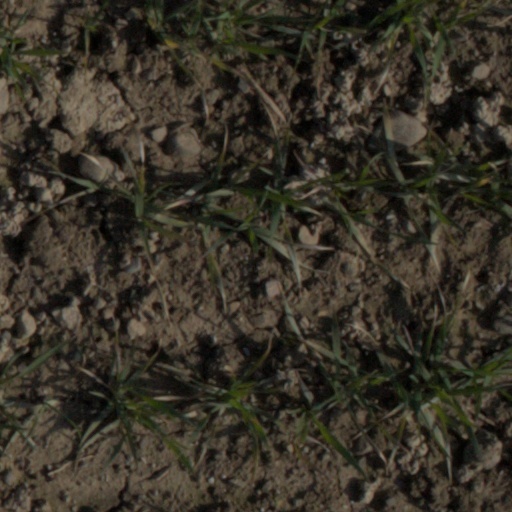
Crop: wheat